Michelle Finn (steeplechaser)

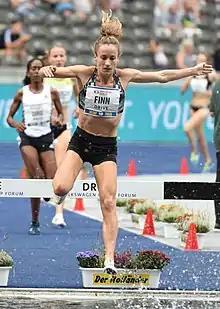
Finn in 2019

Michelle Finn (born 16 December 1989) is an Irish runner competing in the 3000 metres steeplechase. She represented Ireland in the 3,000 metres steeplechase at the 2016 Summer Olympics in Rio; she finished 11th in her heat. Previously she had also represented Ireland at the 2015 World Championships.